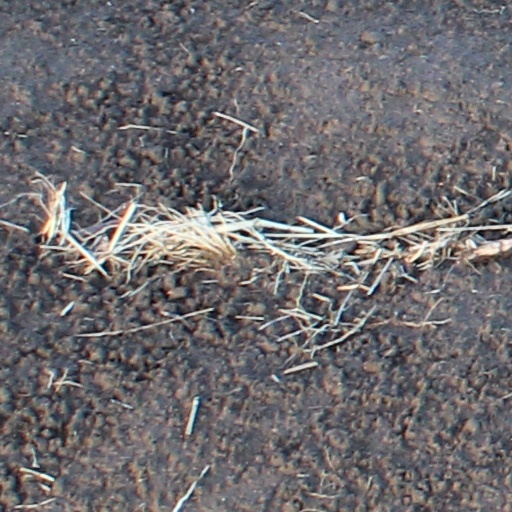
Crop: wheat